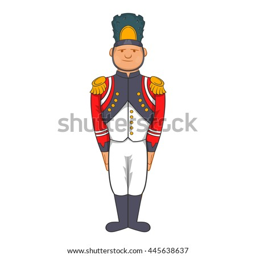
soldier in uniform icon in cartoon style on a white background